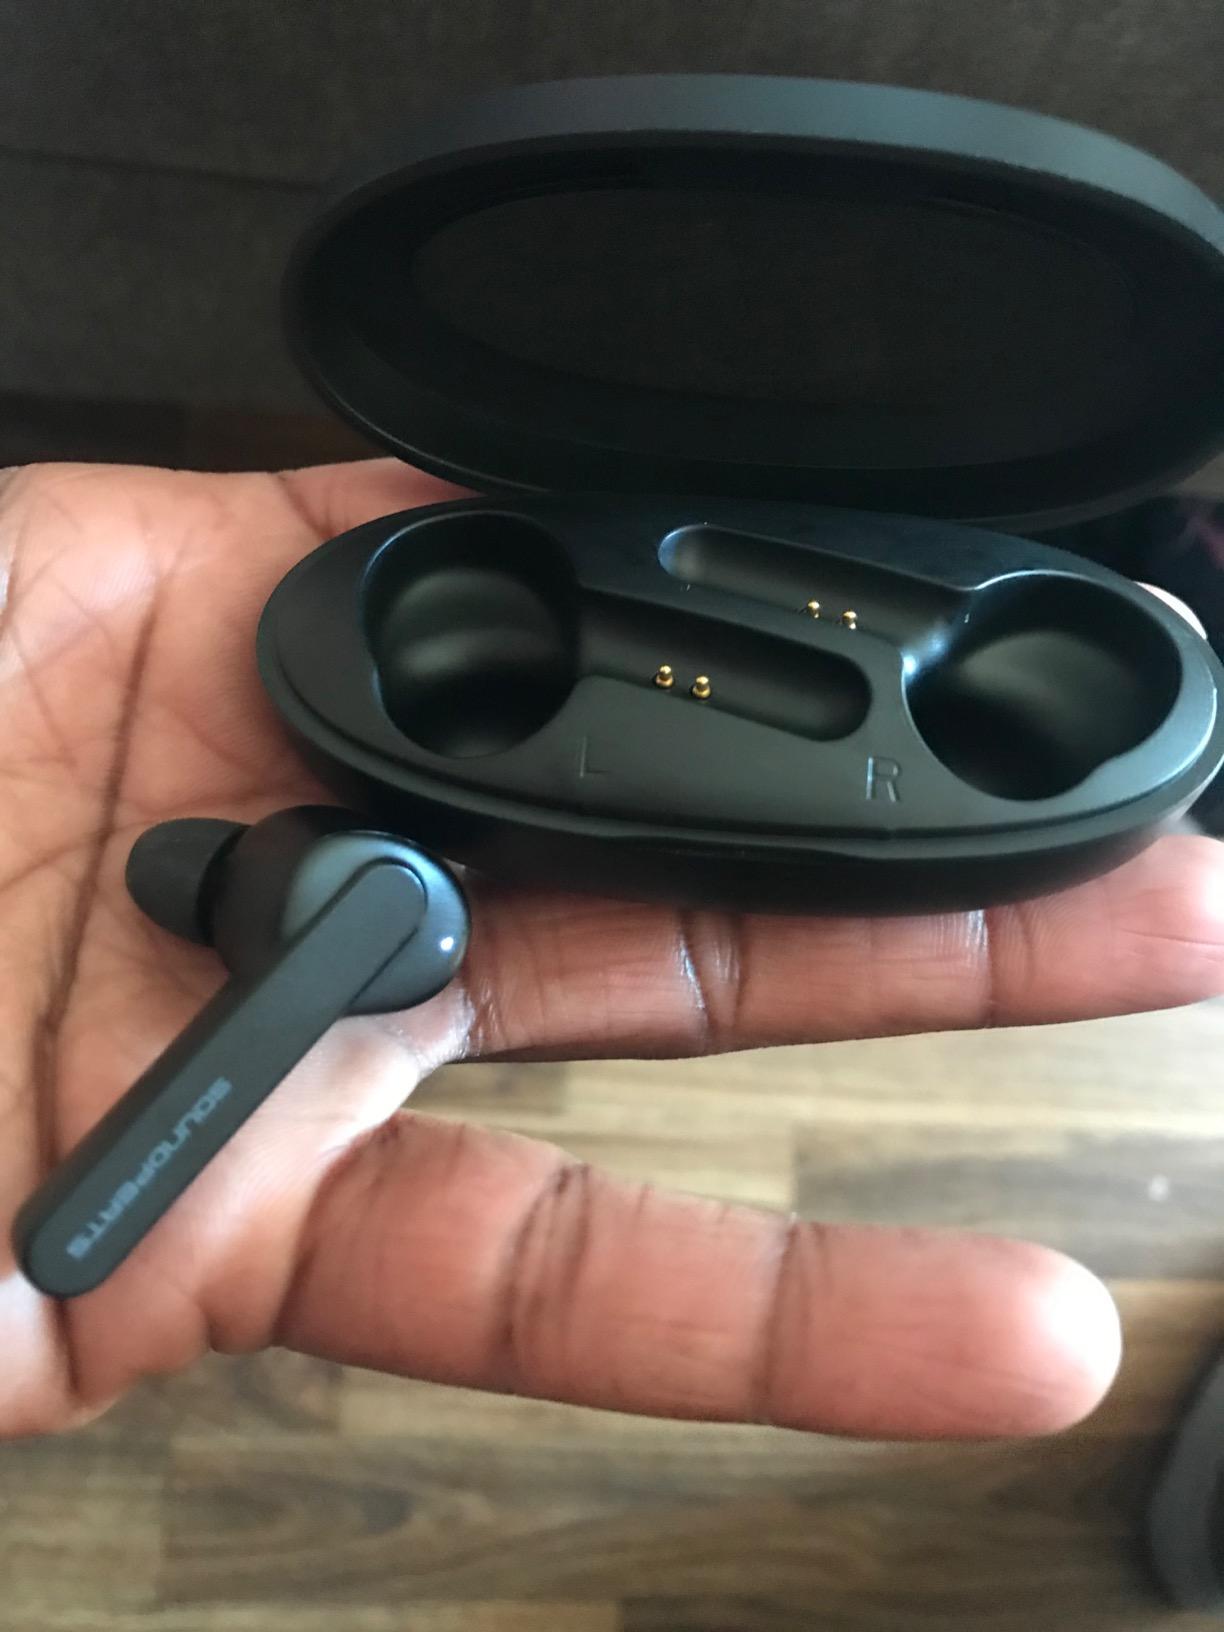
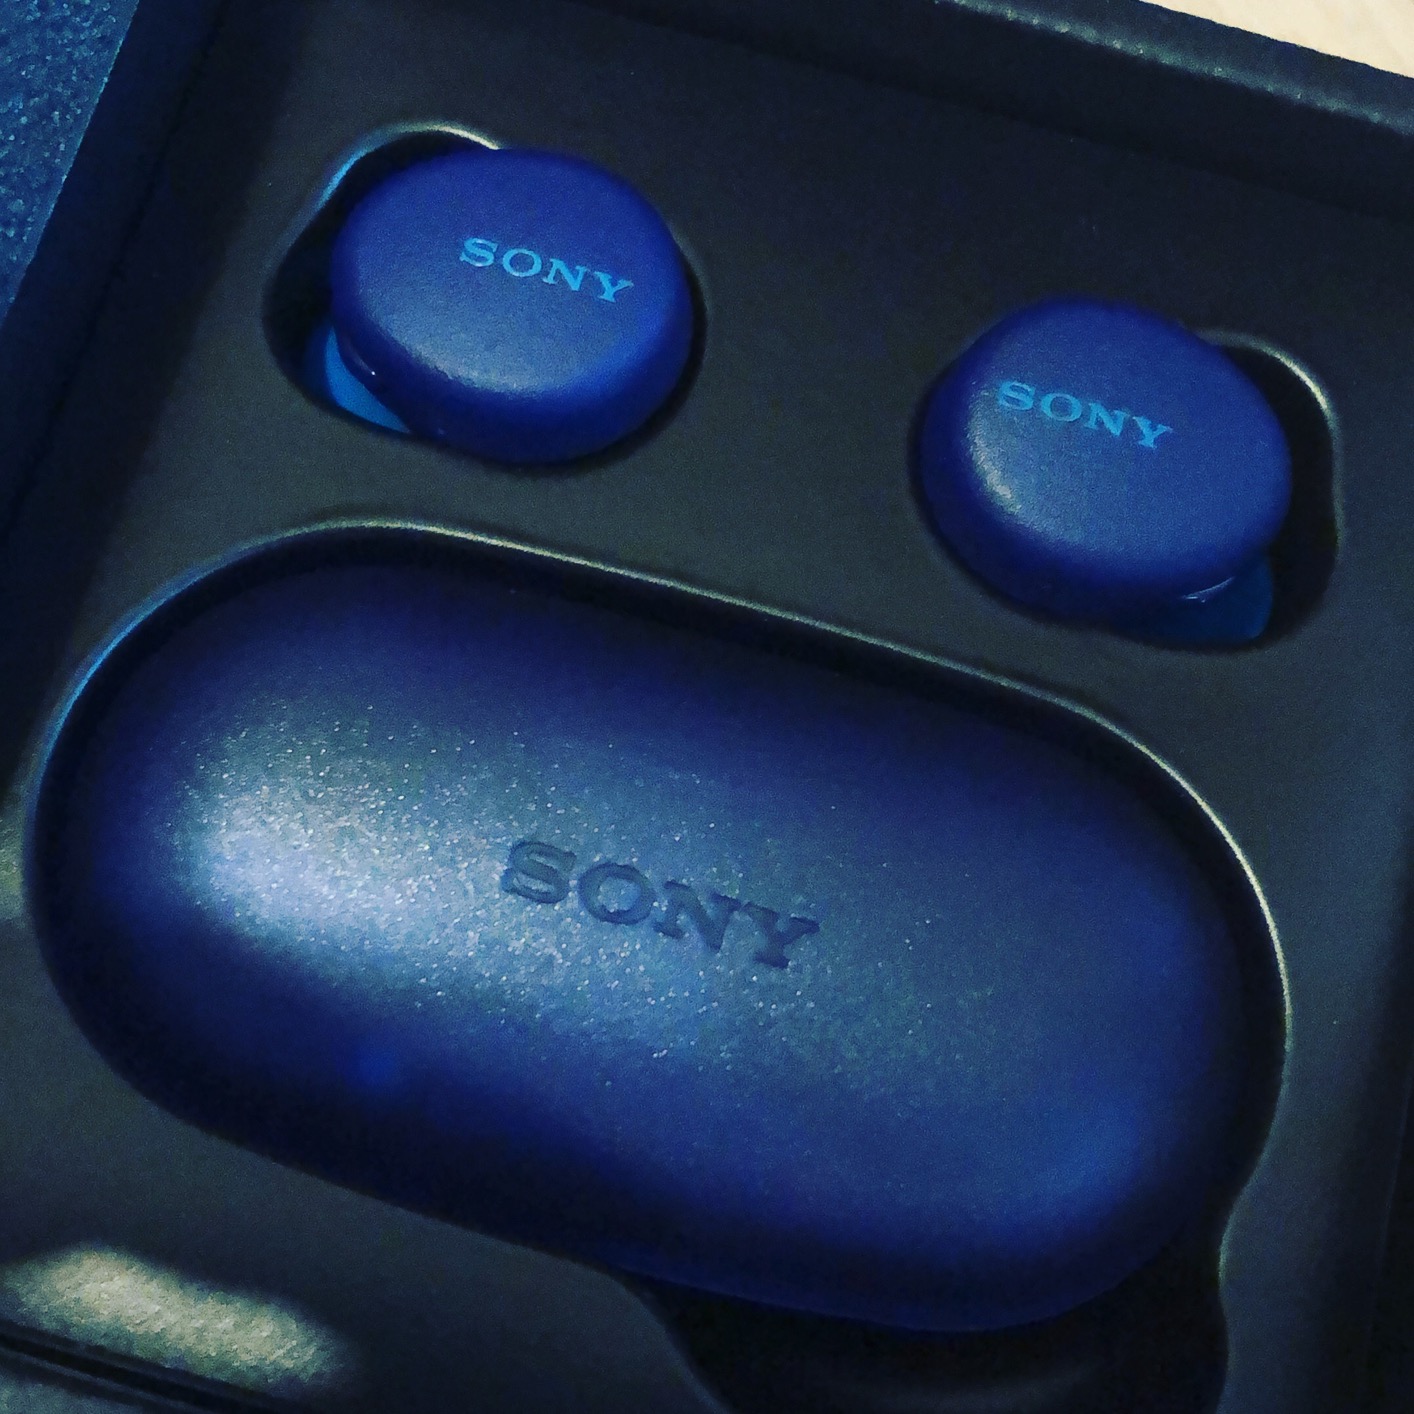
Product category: earbuds
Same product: no